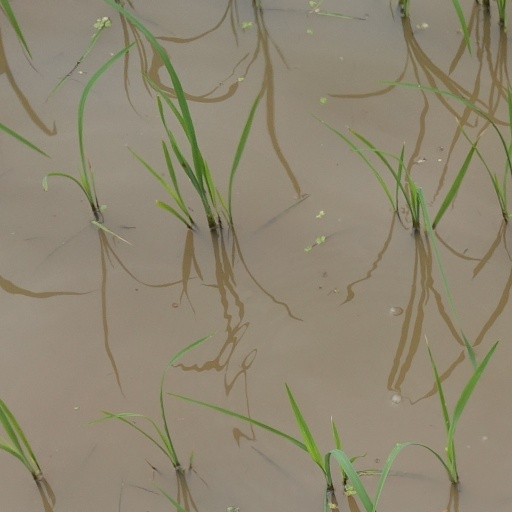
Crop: rice